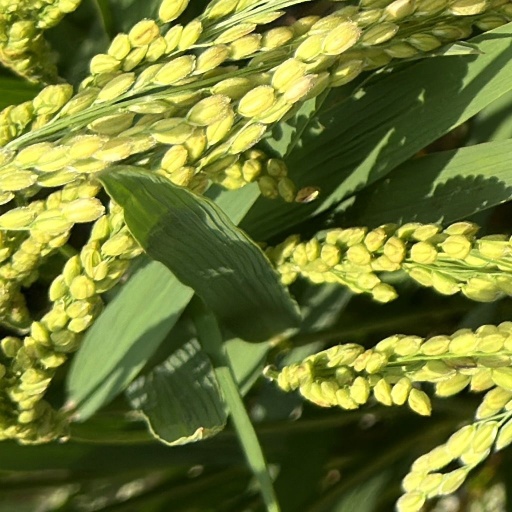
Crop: rice